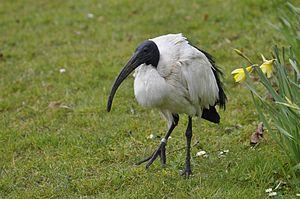
Ibis sacré
Le parc zoologique de Clères est un parc zoologique et botanique français, situé en Seine-Maritime, à Clères. Il est une propriété du conseil départemental de la Seine-Maritime. C'est une création de l'ornithologue Jean Delacour qui achète le domaine de Clères en 1919 pour y développer sa passion pour la zoologie, la botanique et l'ornithologie. Le parc zoologique de Clères est classé au titre des sites naturels, tandis que les différents éléments castraux pré-existants au domaine sont inscrits au titre des monuments historiques.